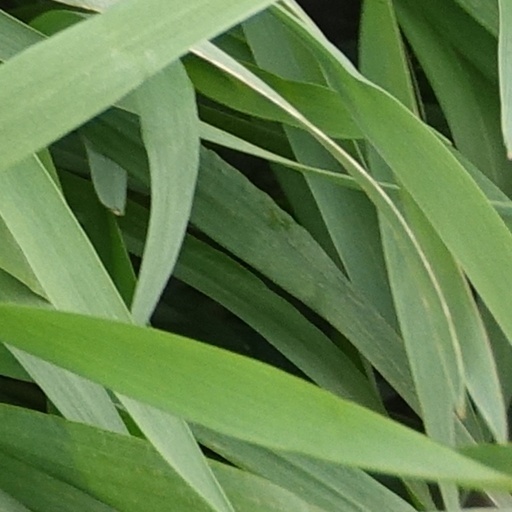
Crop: wheat